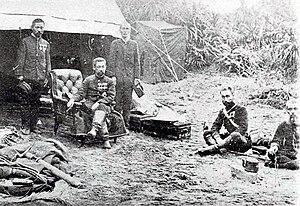
L'invasion japonaise de Taïwan est un conflit entre l'empire du Japon et les forces armées de l'éphémère République de Taïwan après la cession de Taïwan au Japon par la dynastie Qing en avril 1895, conséquence de la première guerre sino-japonaise. Les Japonais ont cherché à prendre le contrôle de leur nouvelle possession, tandis que les forces républicaines combattaient pour leur résister. Les Japonais ont débarqué près de Keelung au nord de l'île le 29 mai 1895, et lors d'une campagne de cinq mois, ont atteint le sud à Tainan. Bien que leur avance ait été ralentie par une activité de guérilla, les Japonais ont défait les forces taïwanaises chaque fois qu'elles ont tenté de s'opposer. La victoire japonaise à Baguashan le 27 août, la plus grande bataille jamais combattue sur le sol taïwanais, brisa la résistance des autochtones. La chute de Tainan le 21 octobre a achevé cette résistance organisée à l'occupation japonaise, et a inauguré un demi-siècle de domination japonaise de Taïwan.